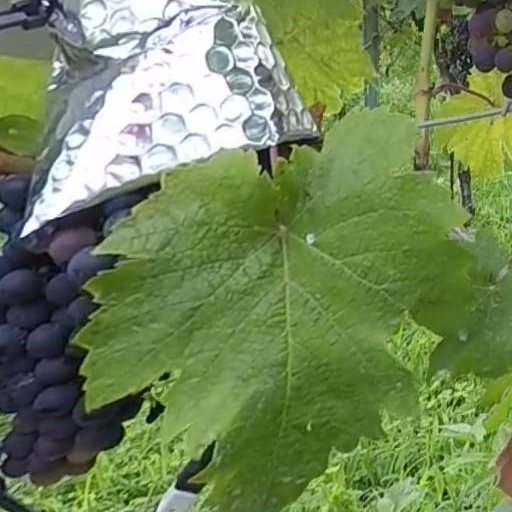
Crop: grape